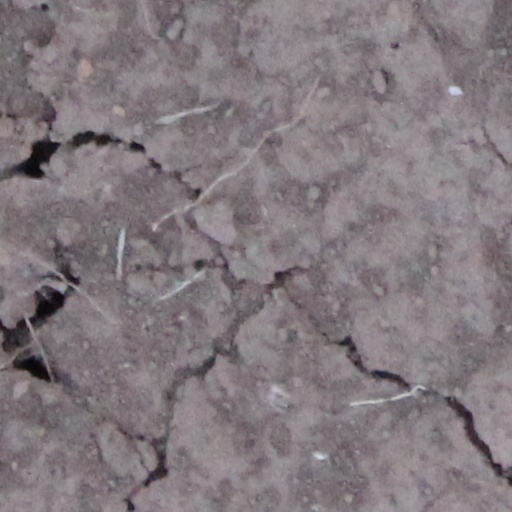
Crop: wheat